Vilma (Philippine TV program)

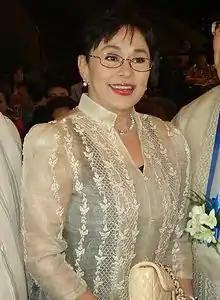
An image of Vilma Santos.

"Vilma" is one of the highest-rated television shows in Philippine history, reaching 47% national ratings nationwide.